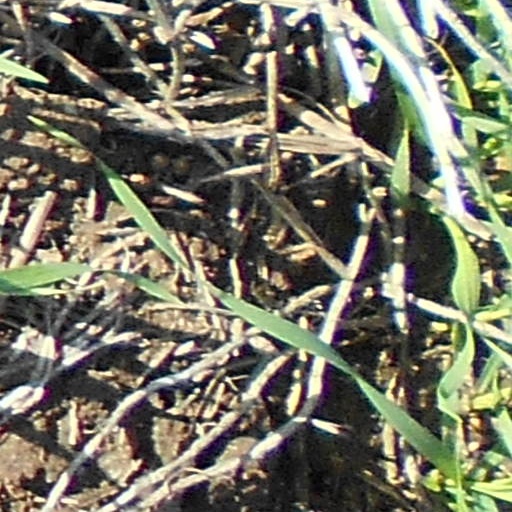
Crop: wheat